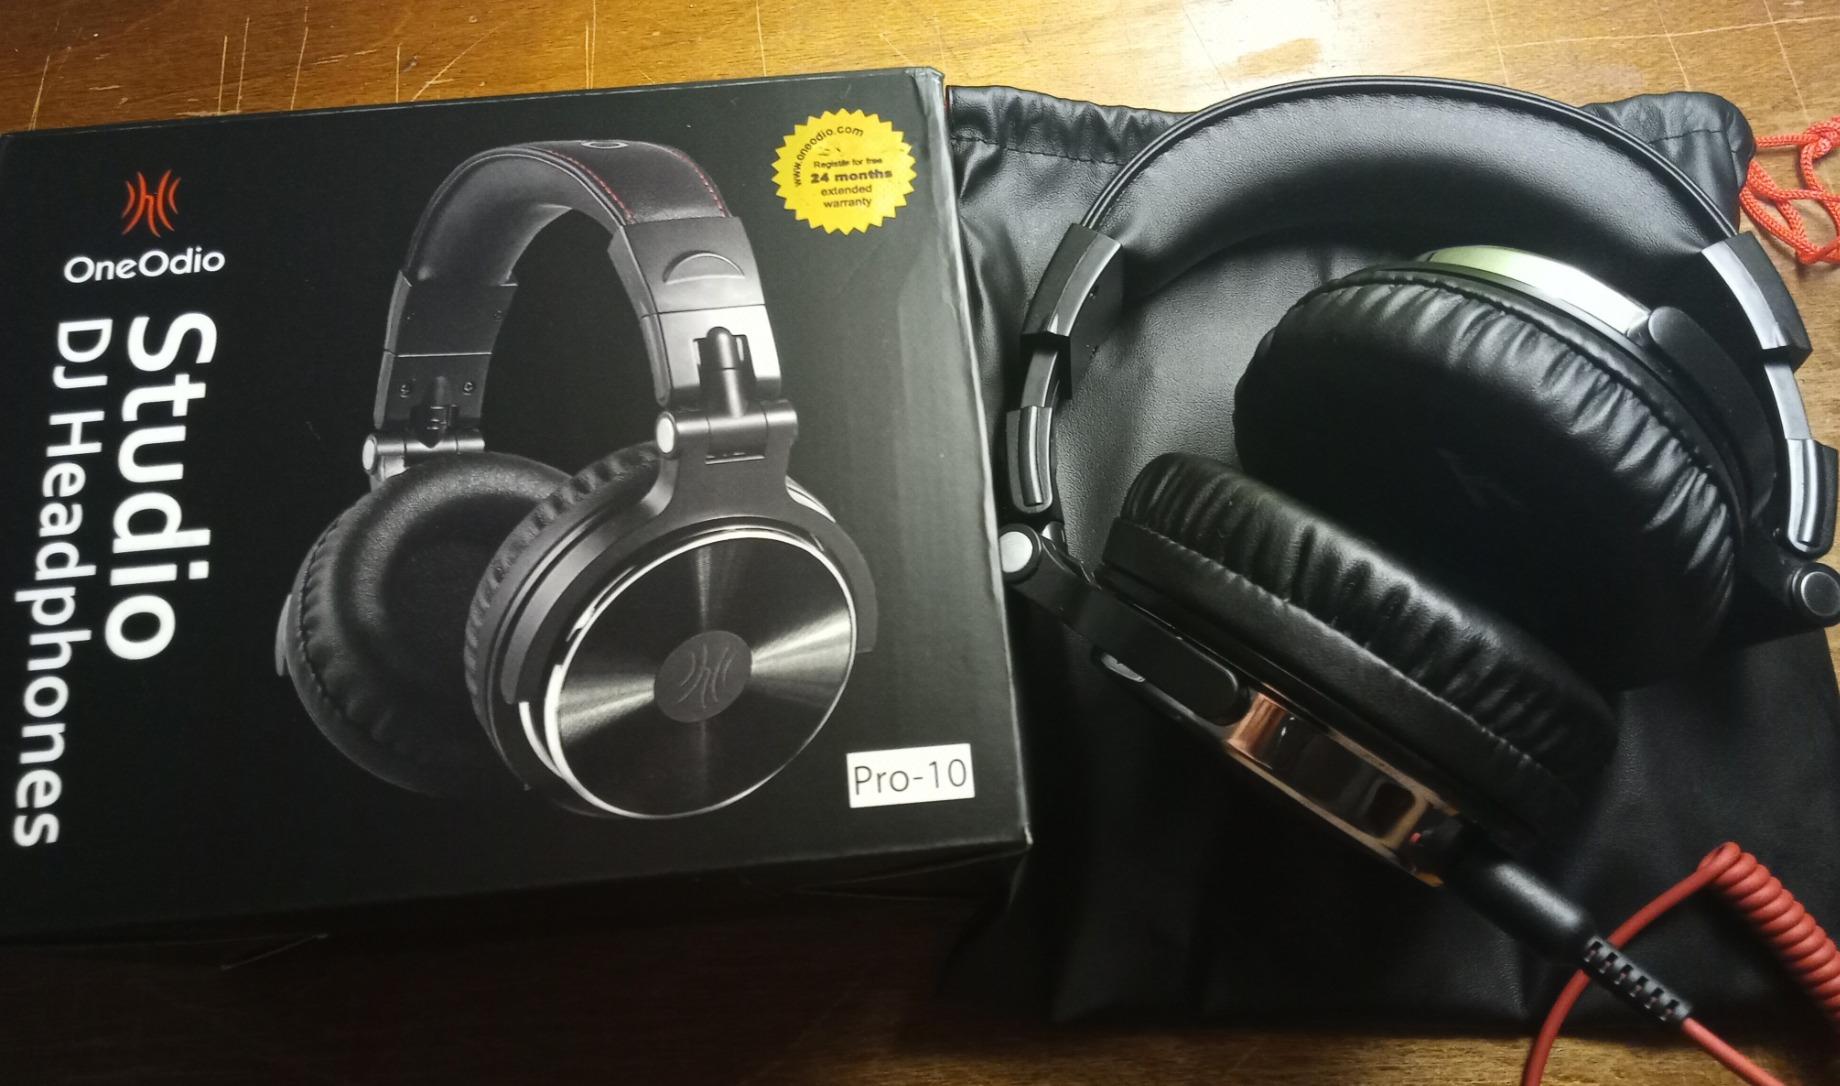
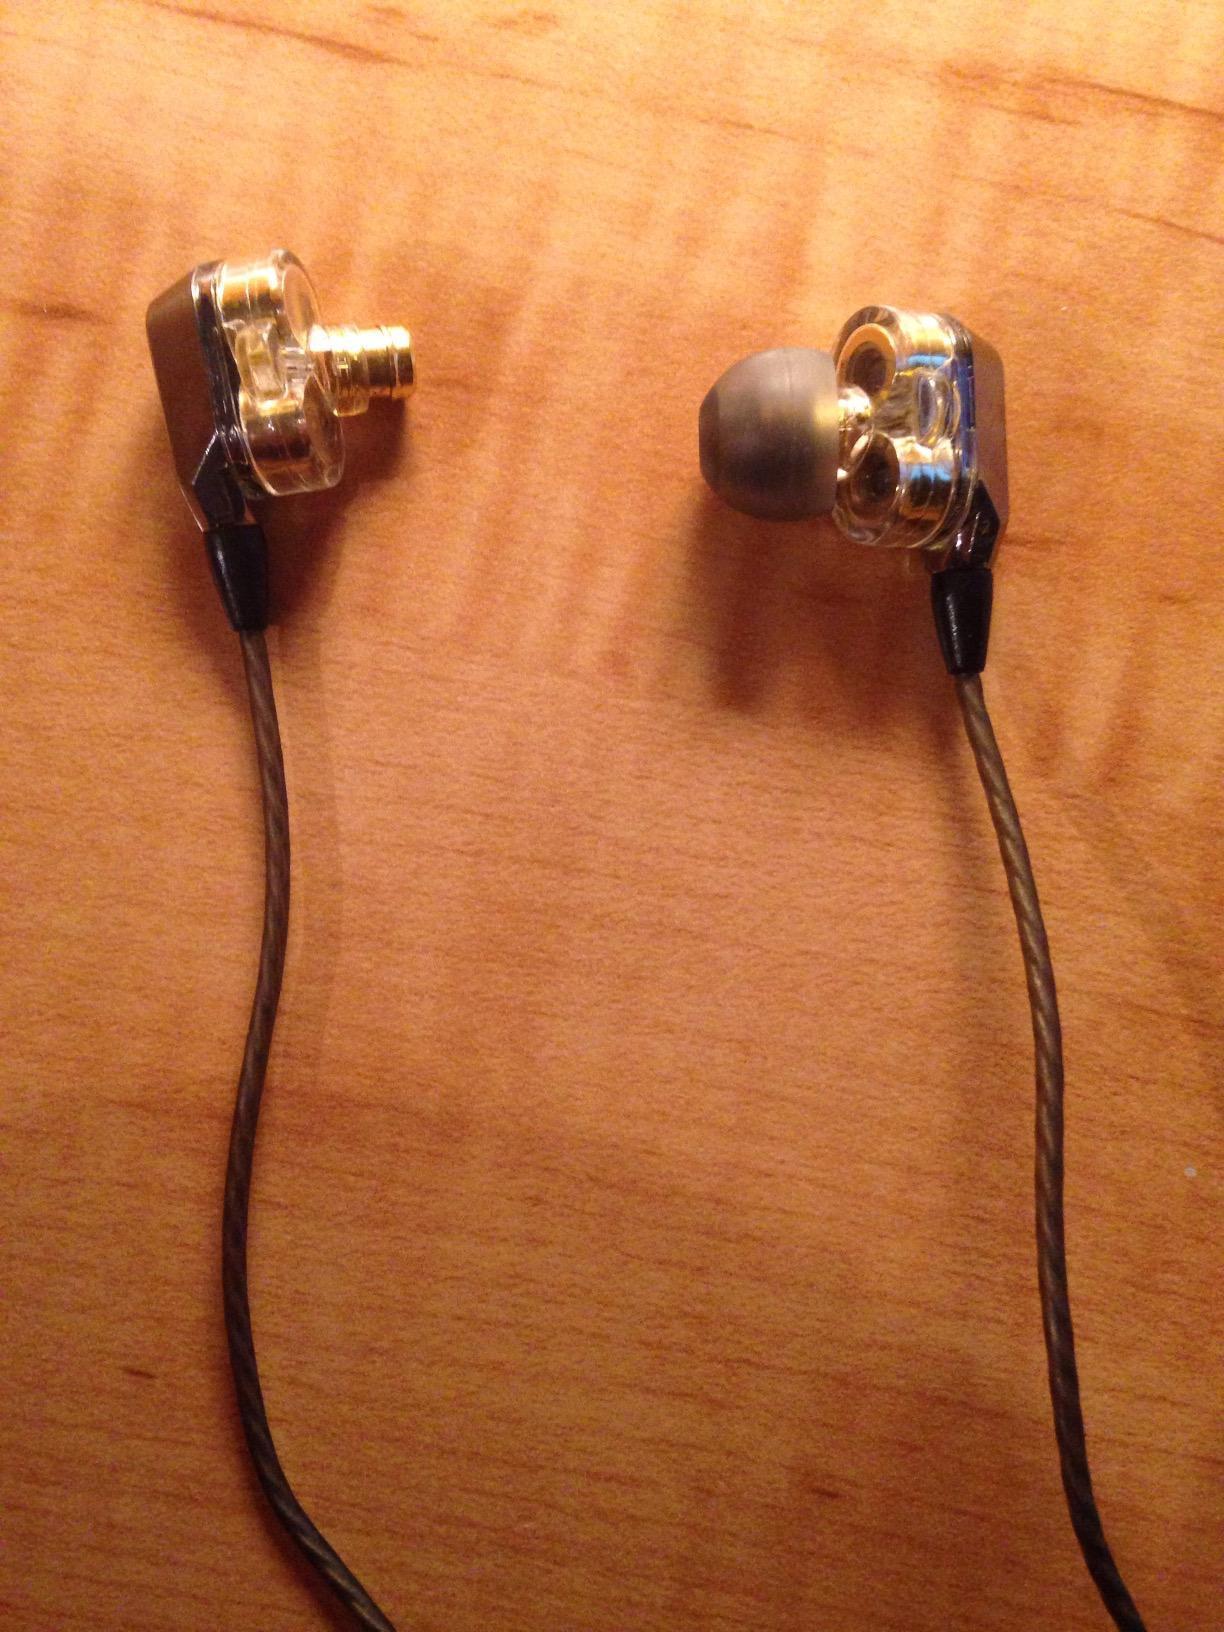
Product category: headphones
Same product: no